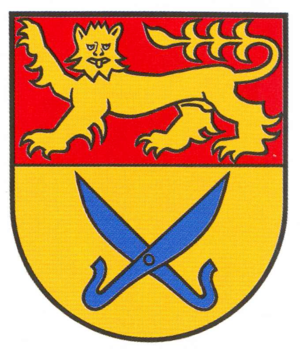
Jerxheim est une municipalité allemande du land de Basse-Saxe et l'arrondissement de Helmstedt. En 2014, elle comptait 1 180 hab.